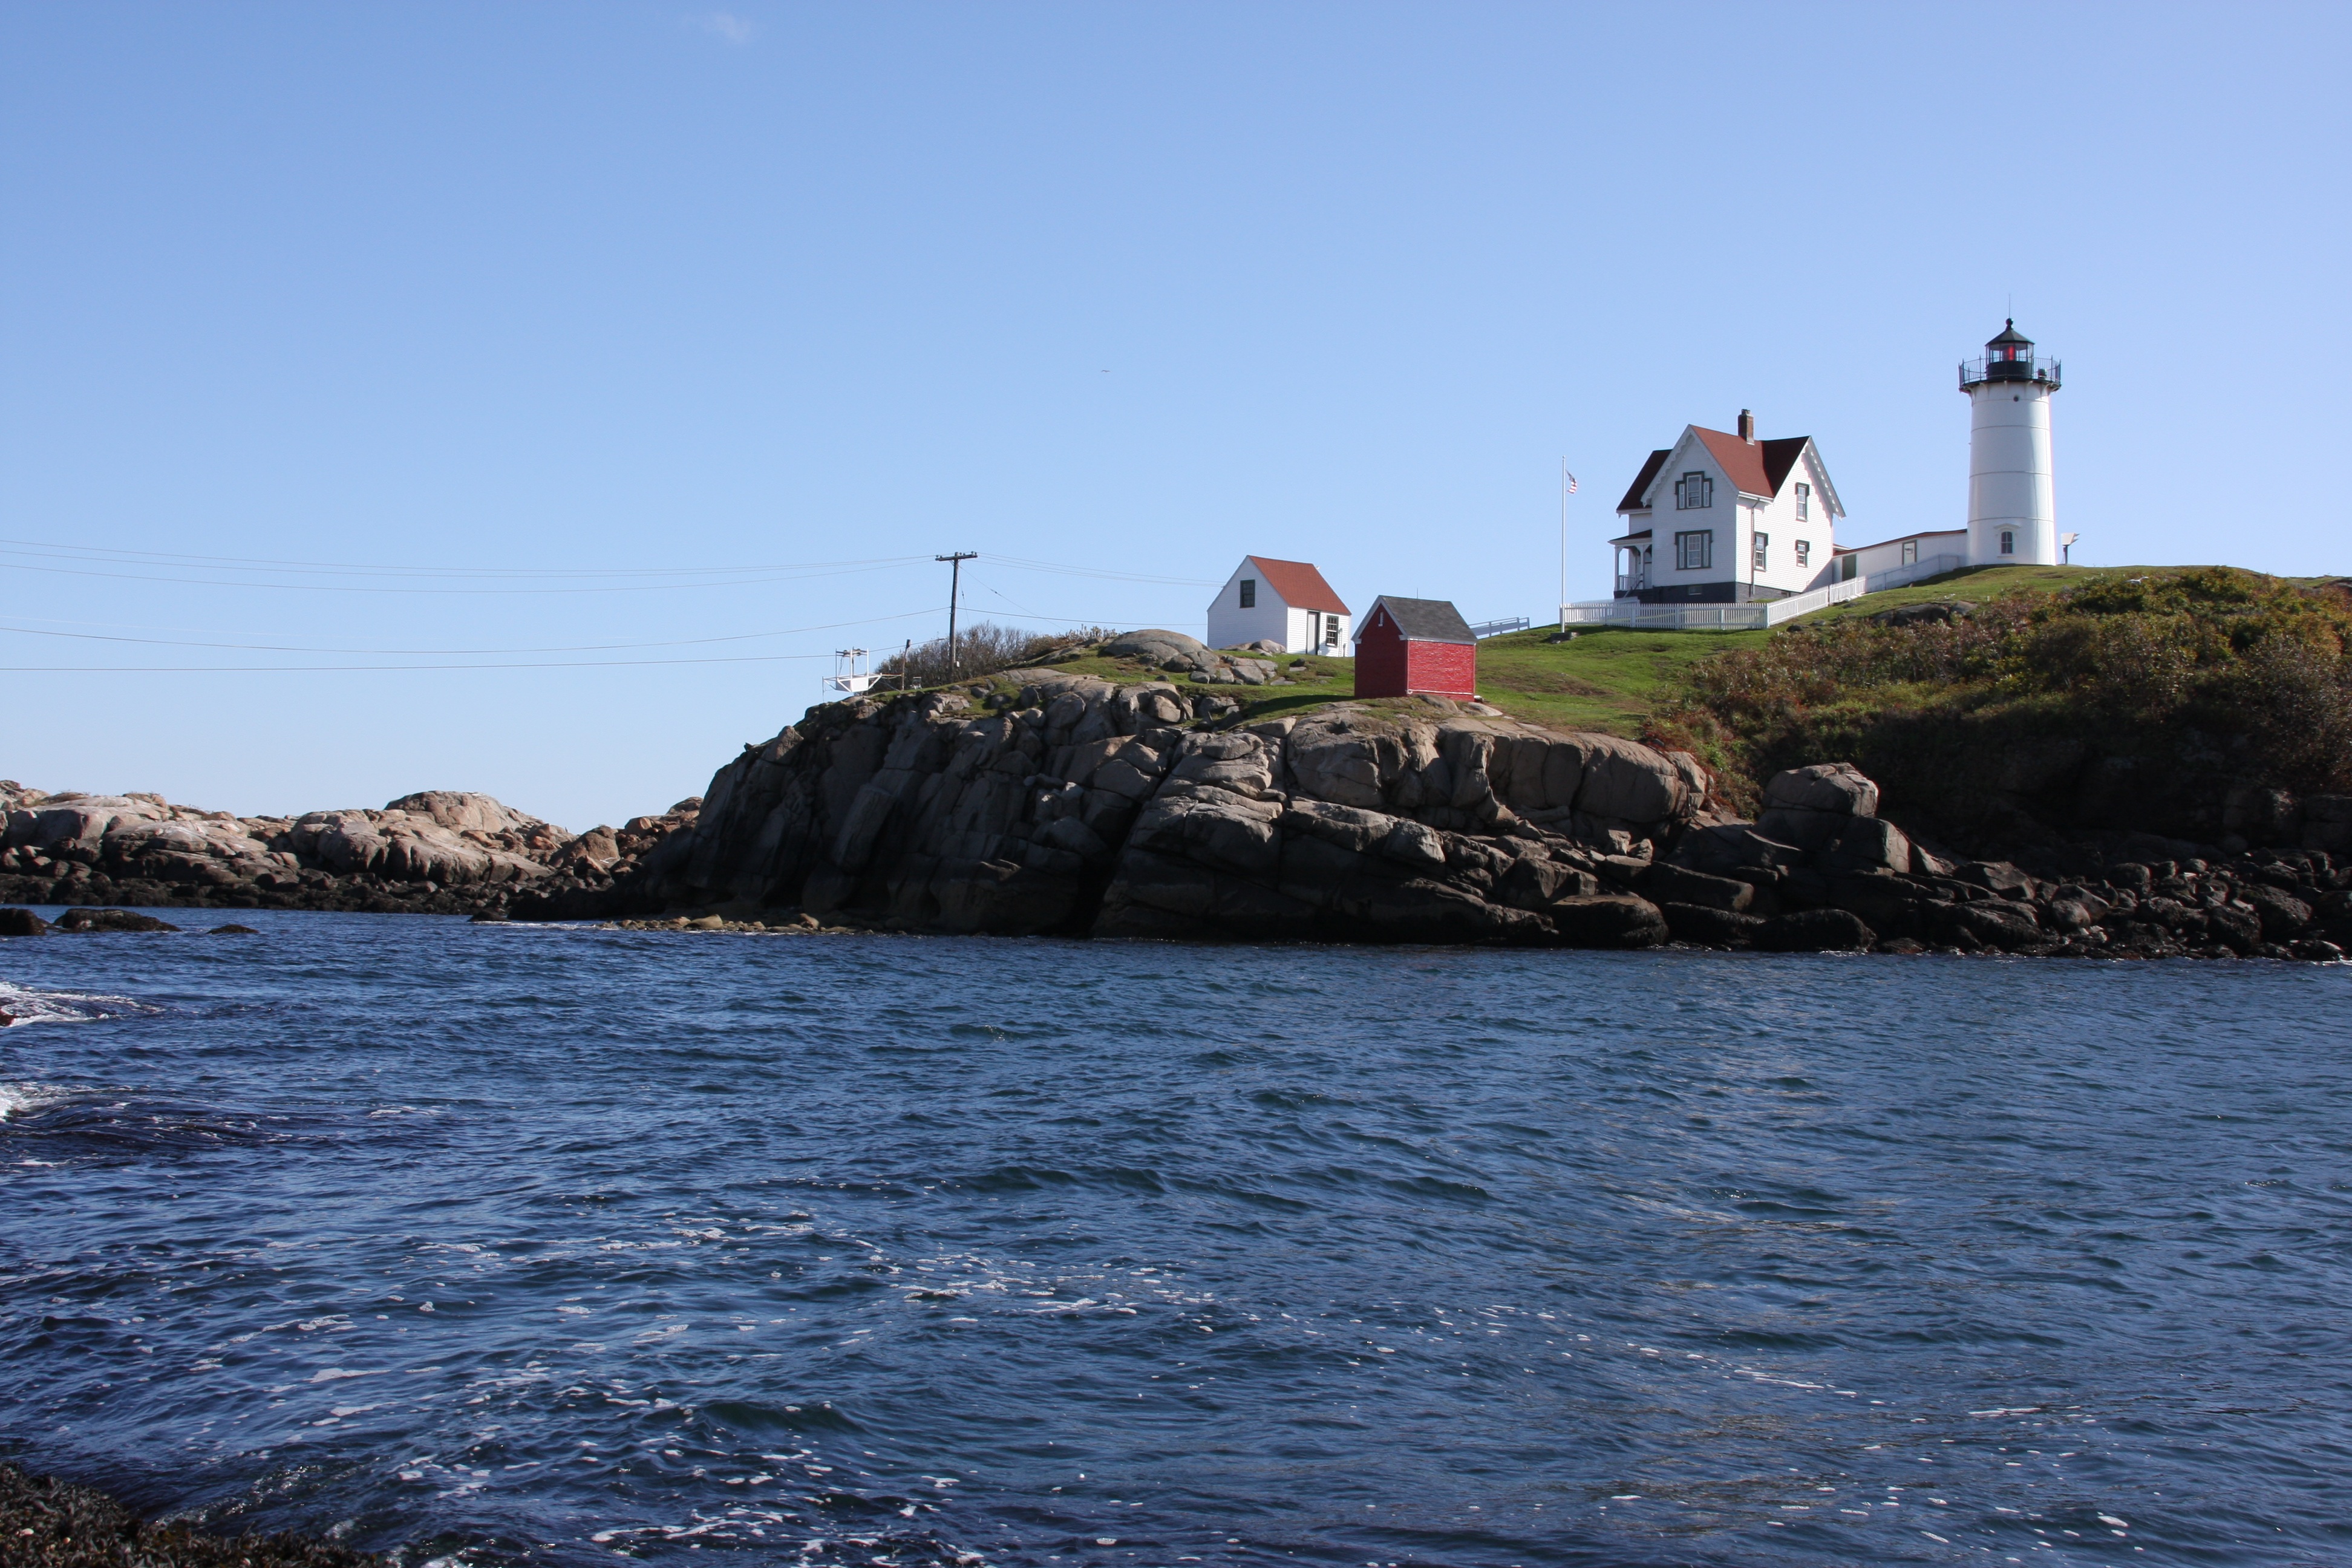
sea, coast, ocean, lighthouse, shore, wave, cliff, cove, vehicle, tower, bay, terrain, boating, york, maine, breakwater, cape, nubble